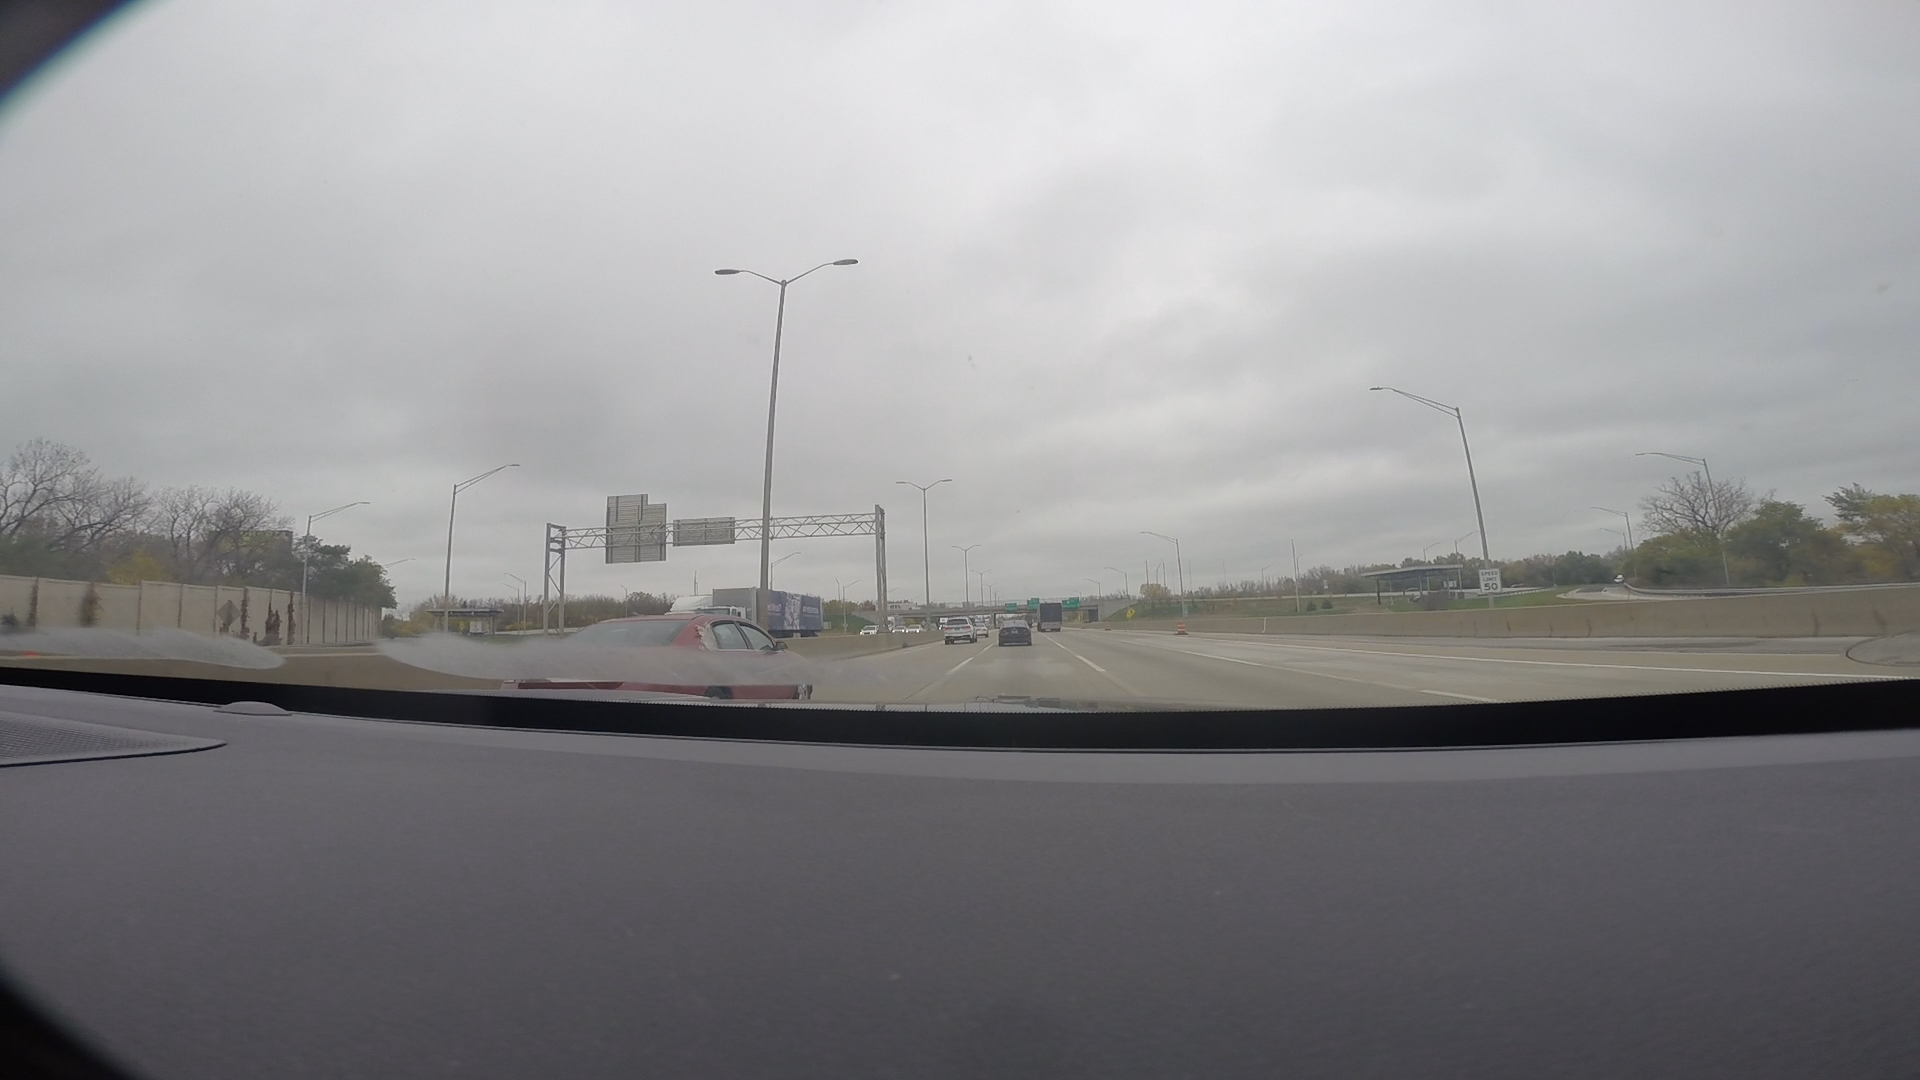
Speed limit sign label: mph50